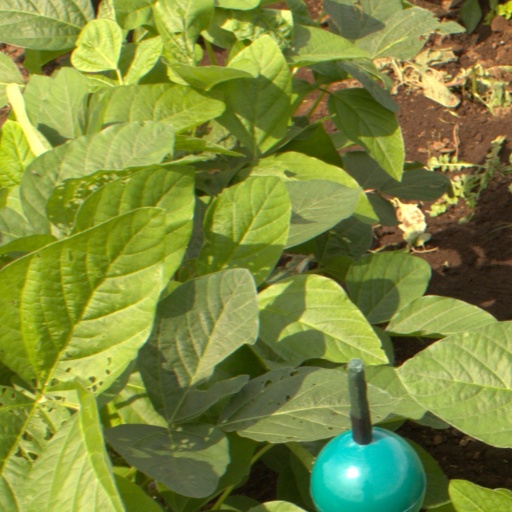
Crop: soybean